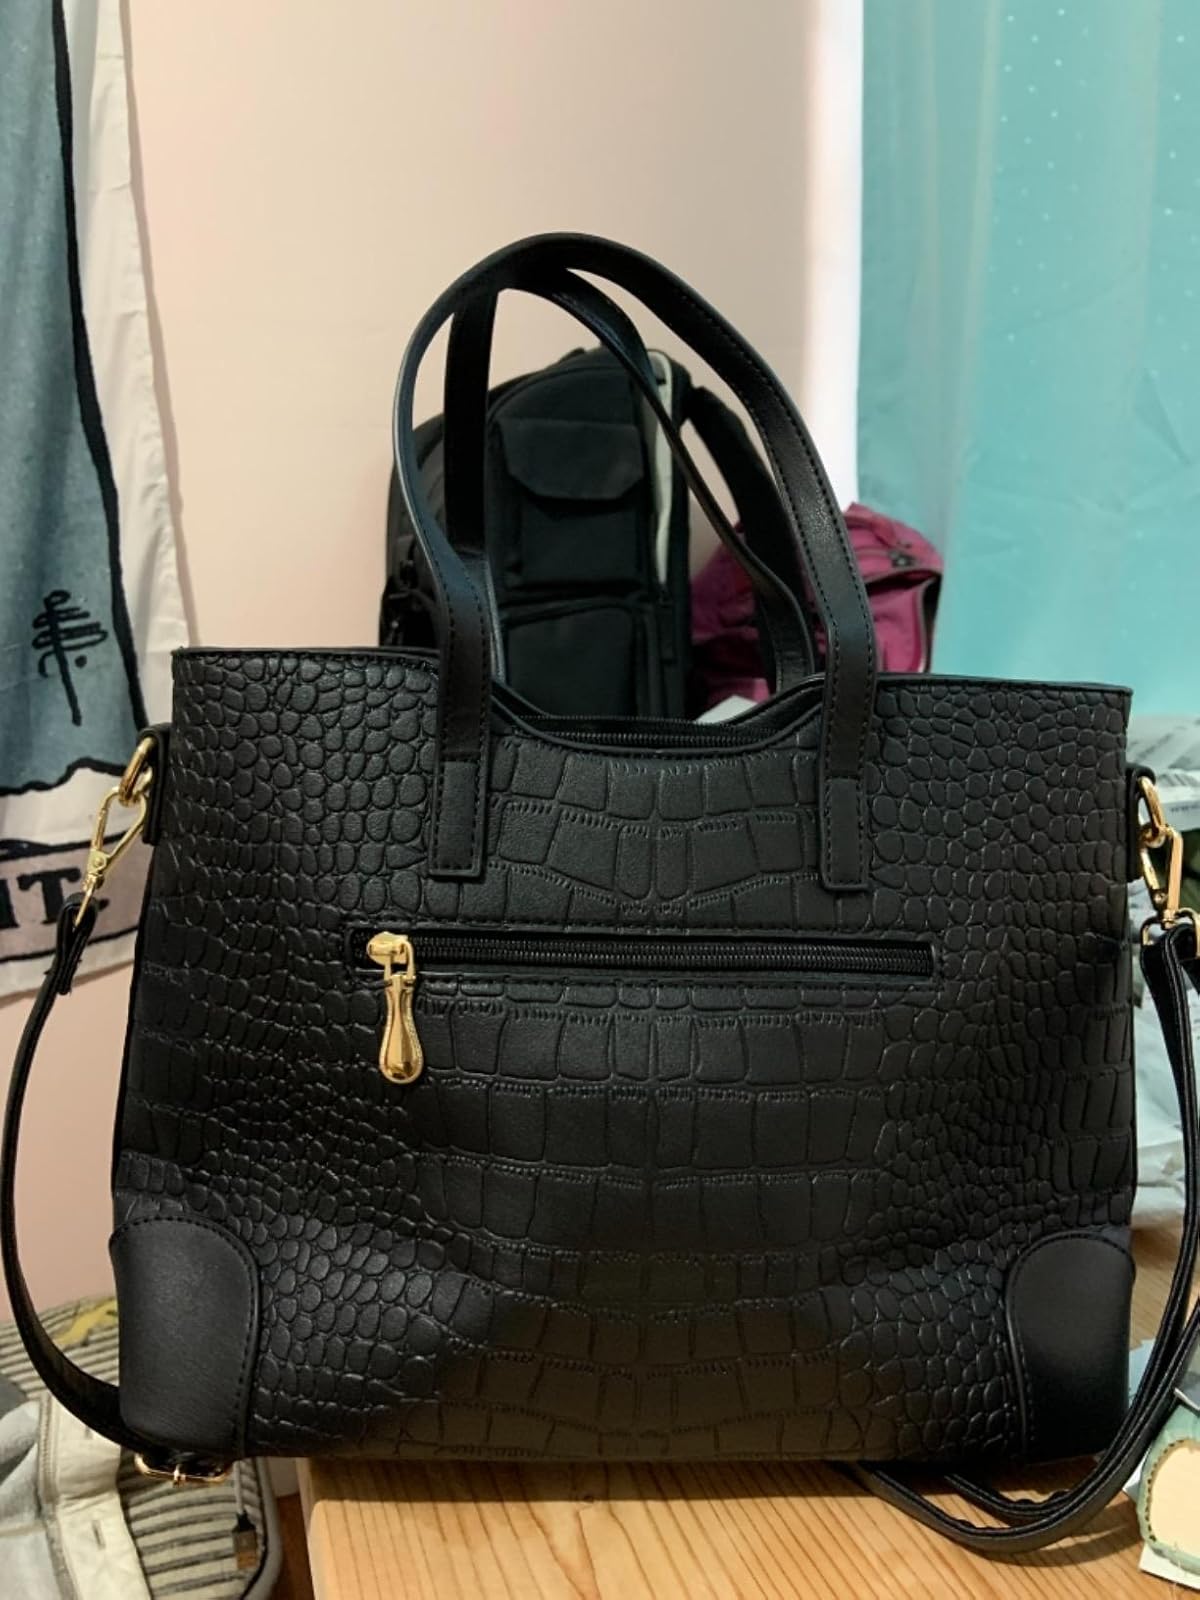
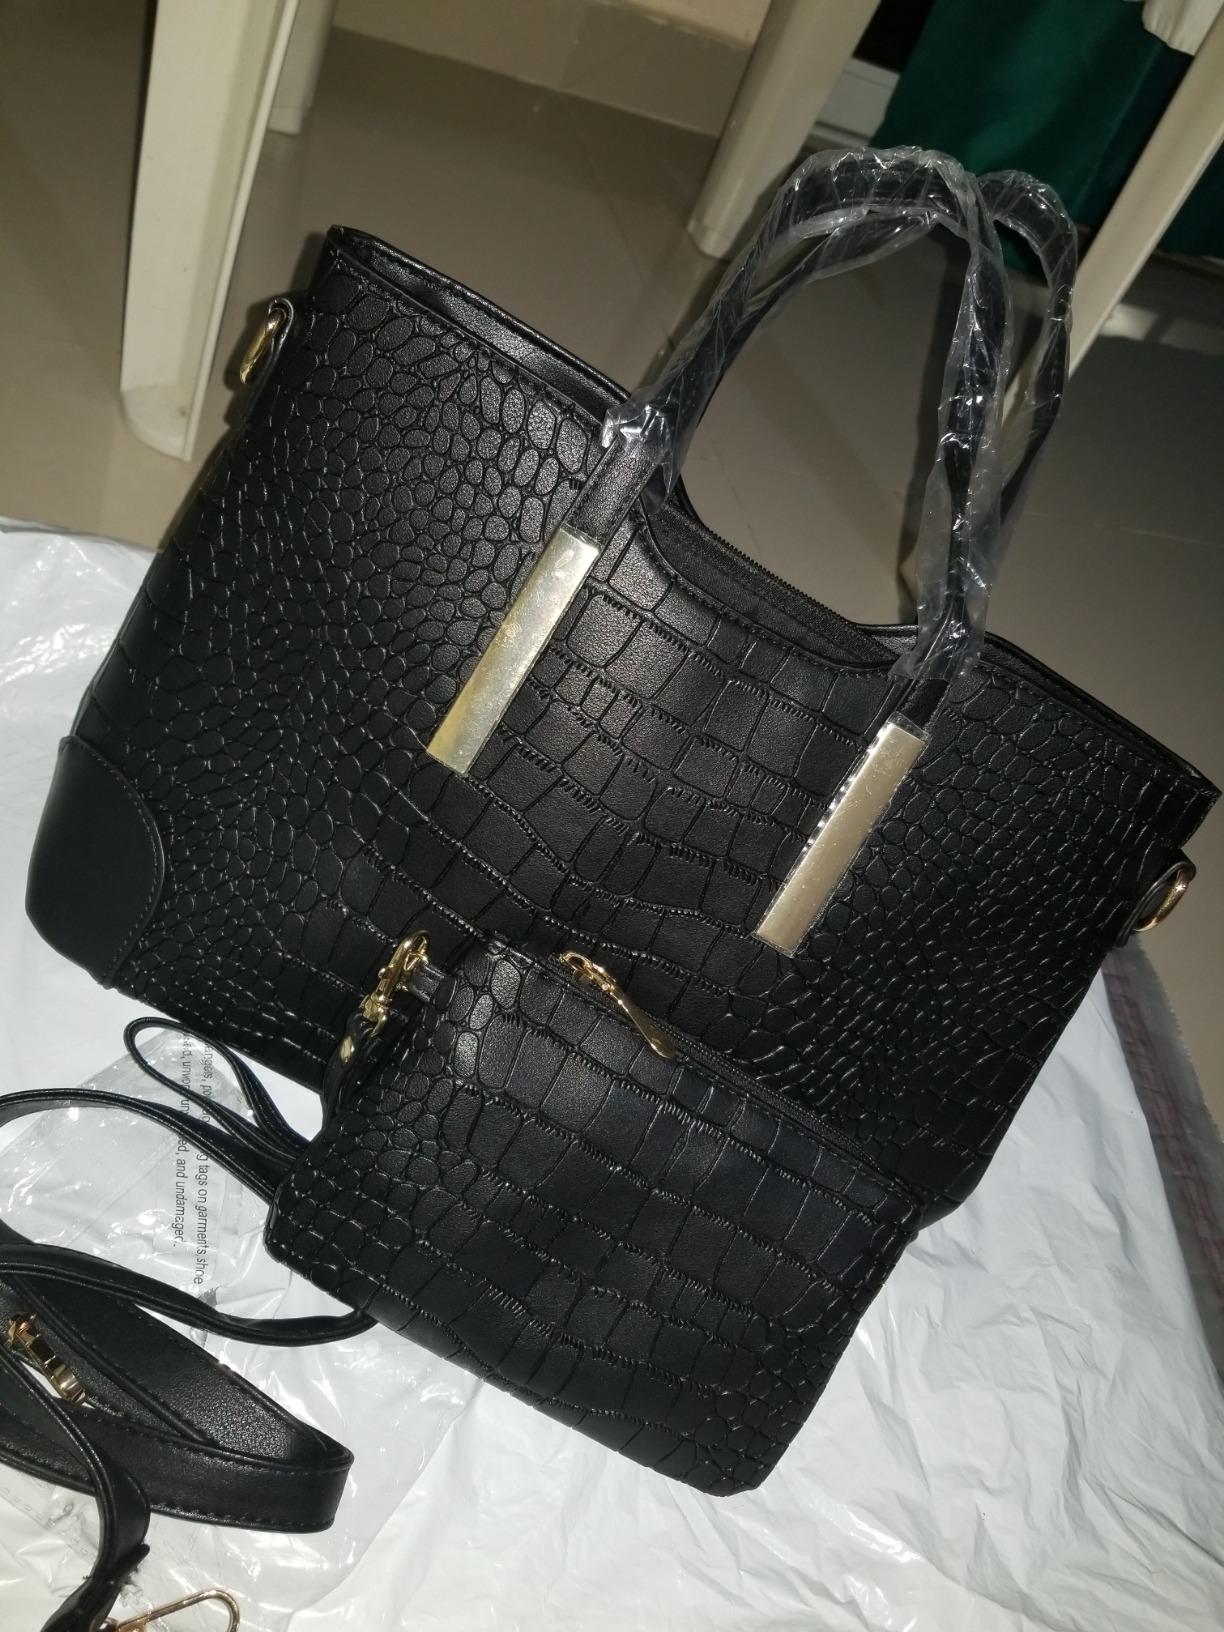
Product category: accessories_handbag
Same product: yes